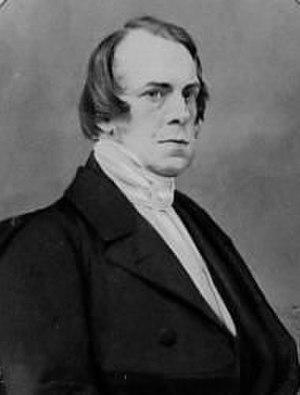
Heinrich Georg Bronn, né à Ziegelhausen près d'Heidelberg le 3 mars 1800 et mort à Heidelberg le 5 juillet 1862, est un géologue allemand.